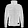
Label: Coat